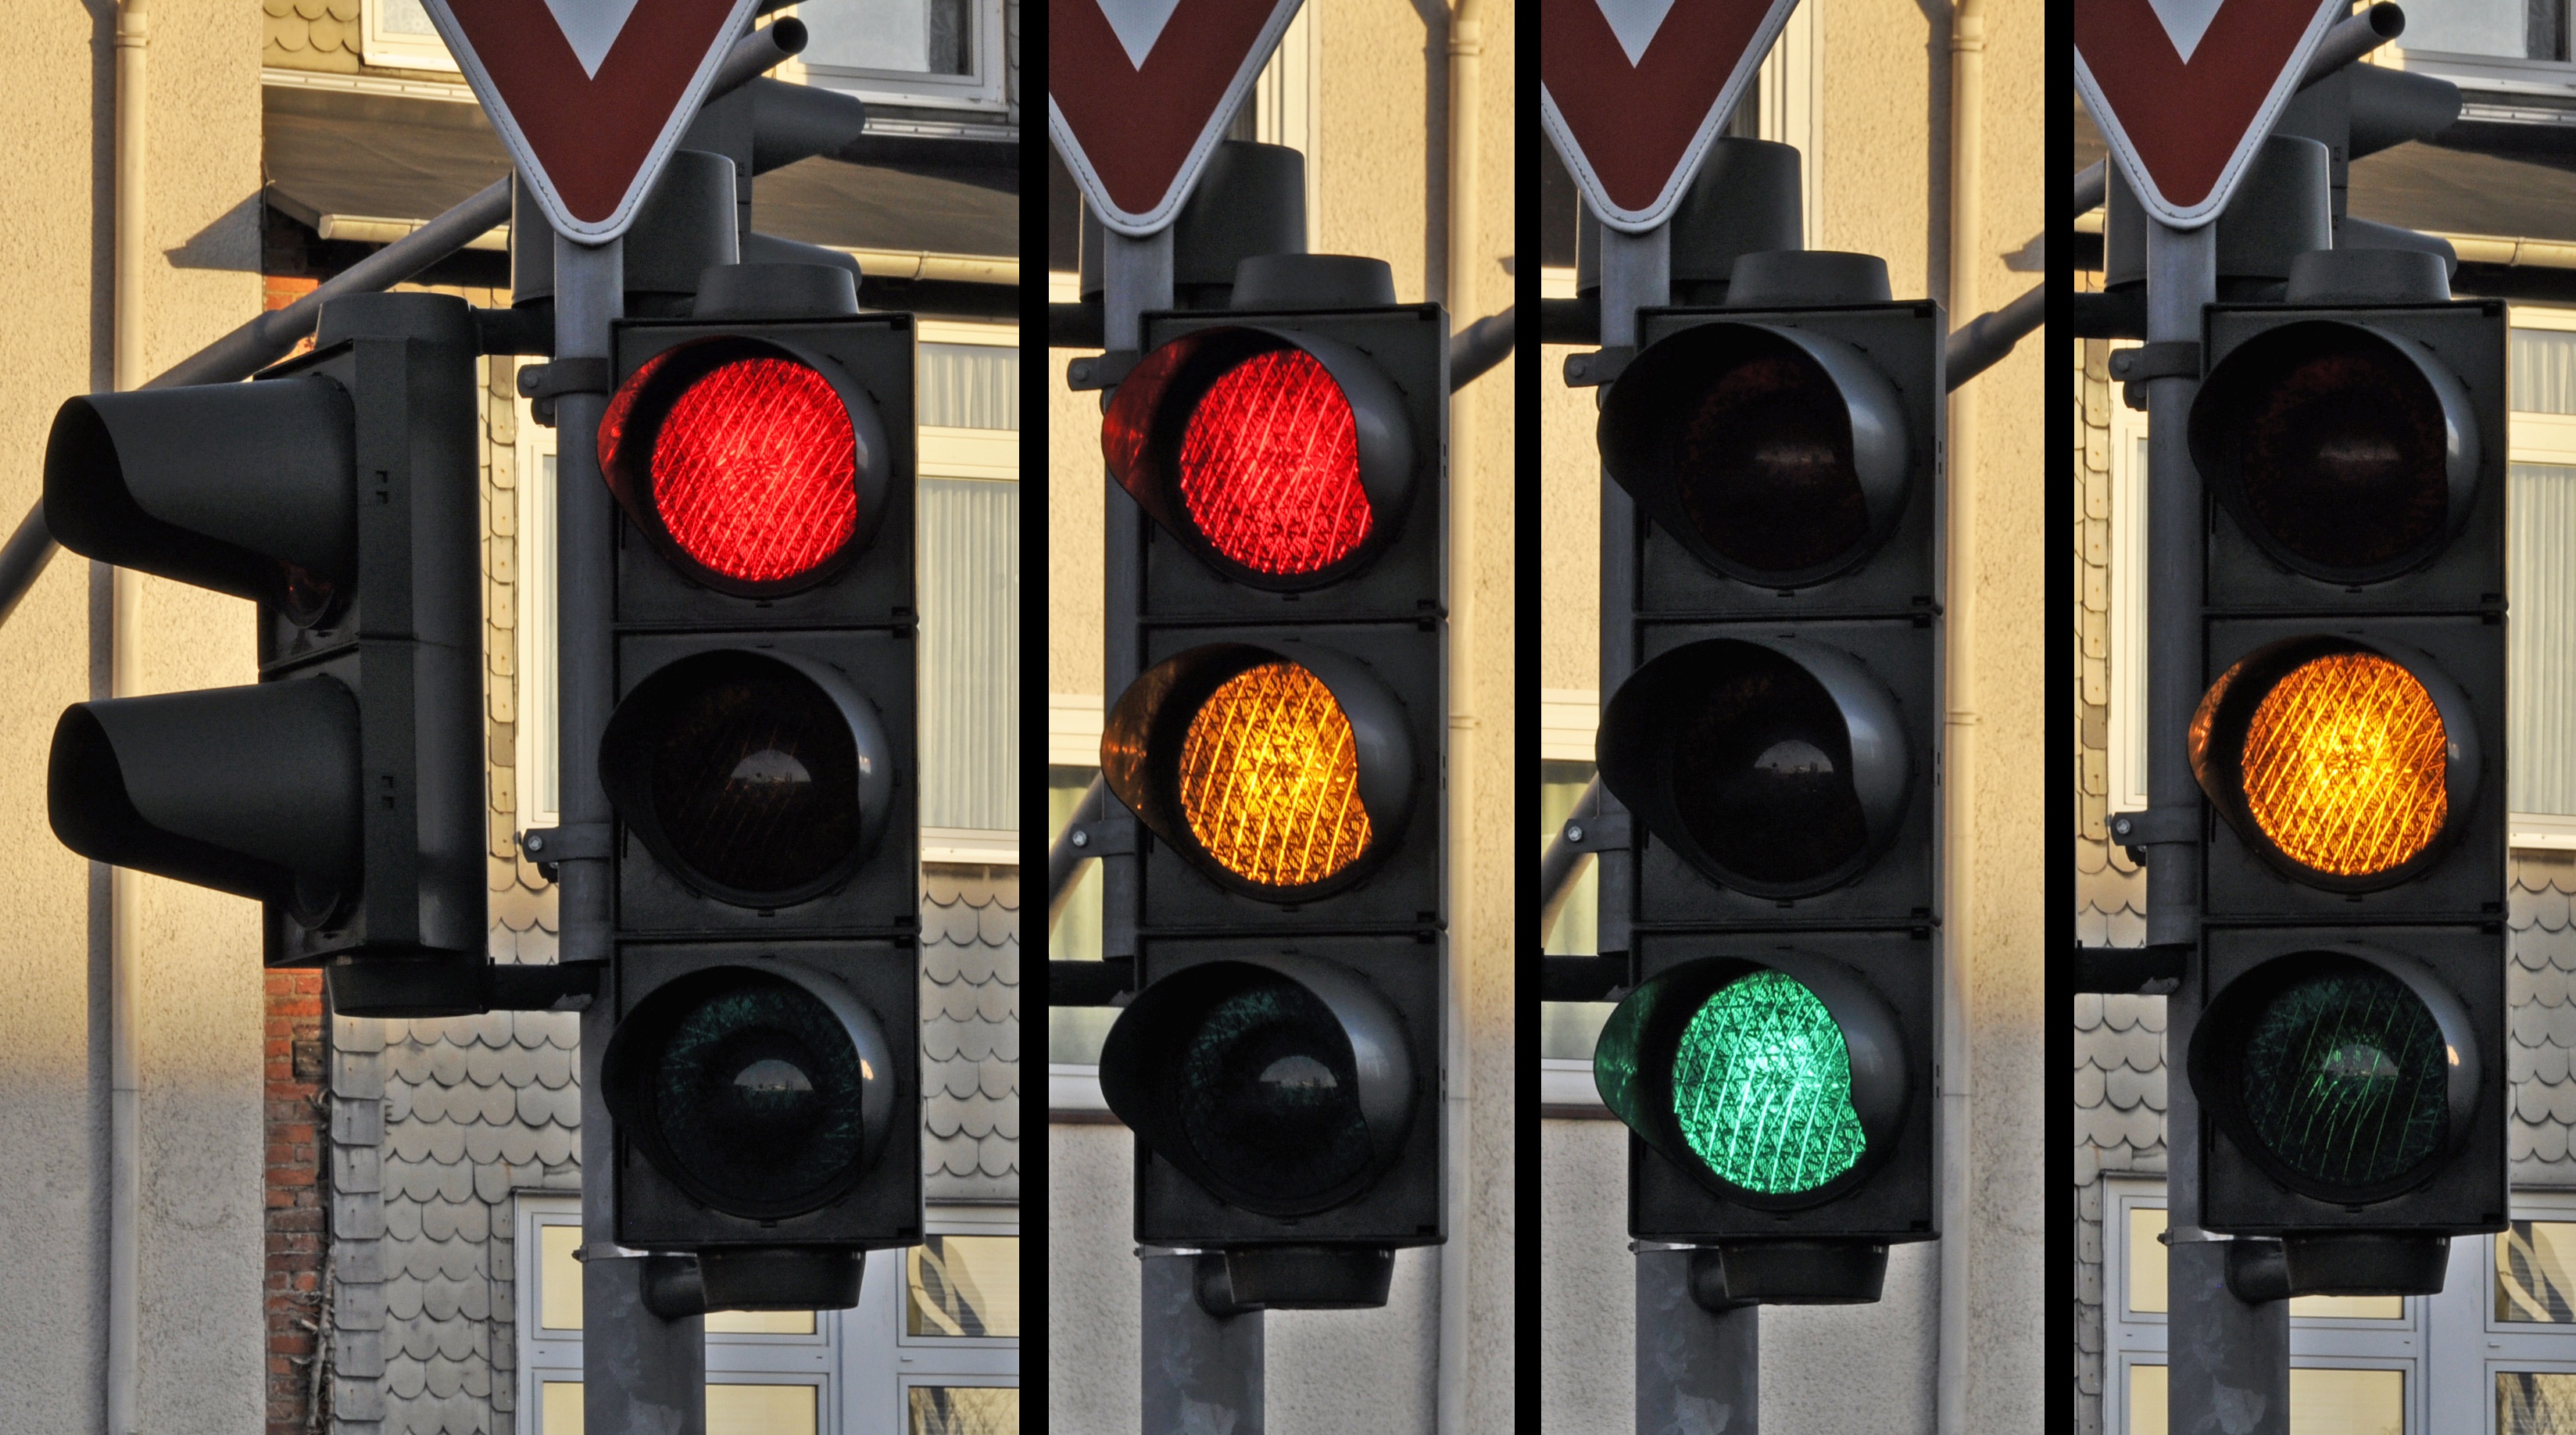
light, road, traffic, street, urban, transportation, sign, signal, street light, lighting, decor, traffic light, safety, light fixture, stoplight, signaling device